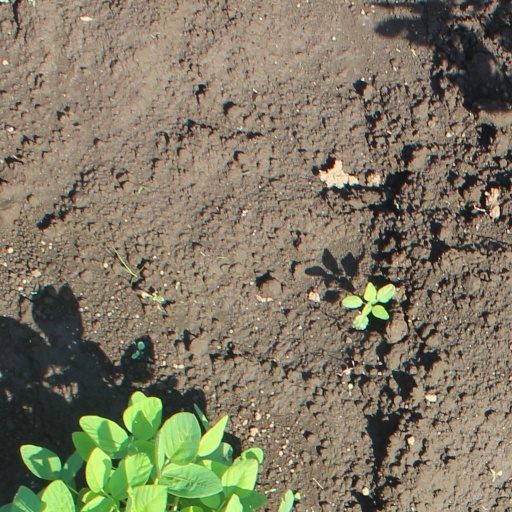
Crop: soybean